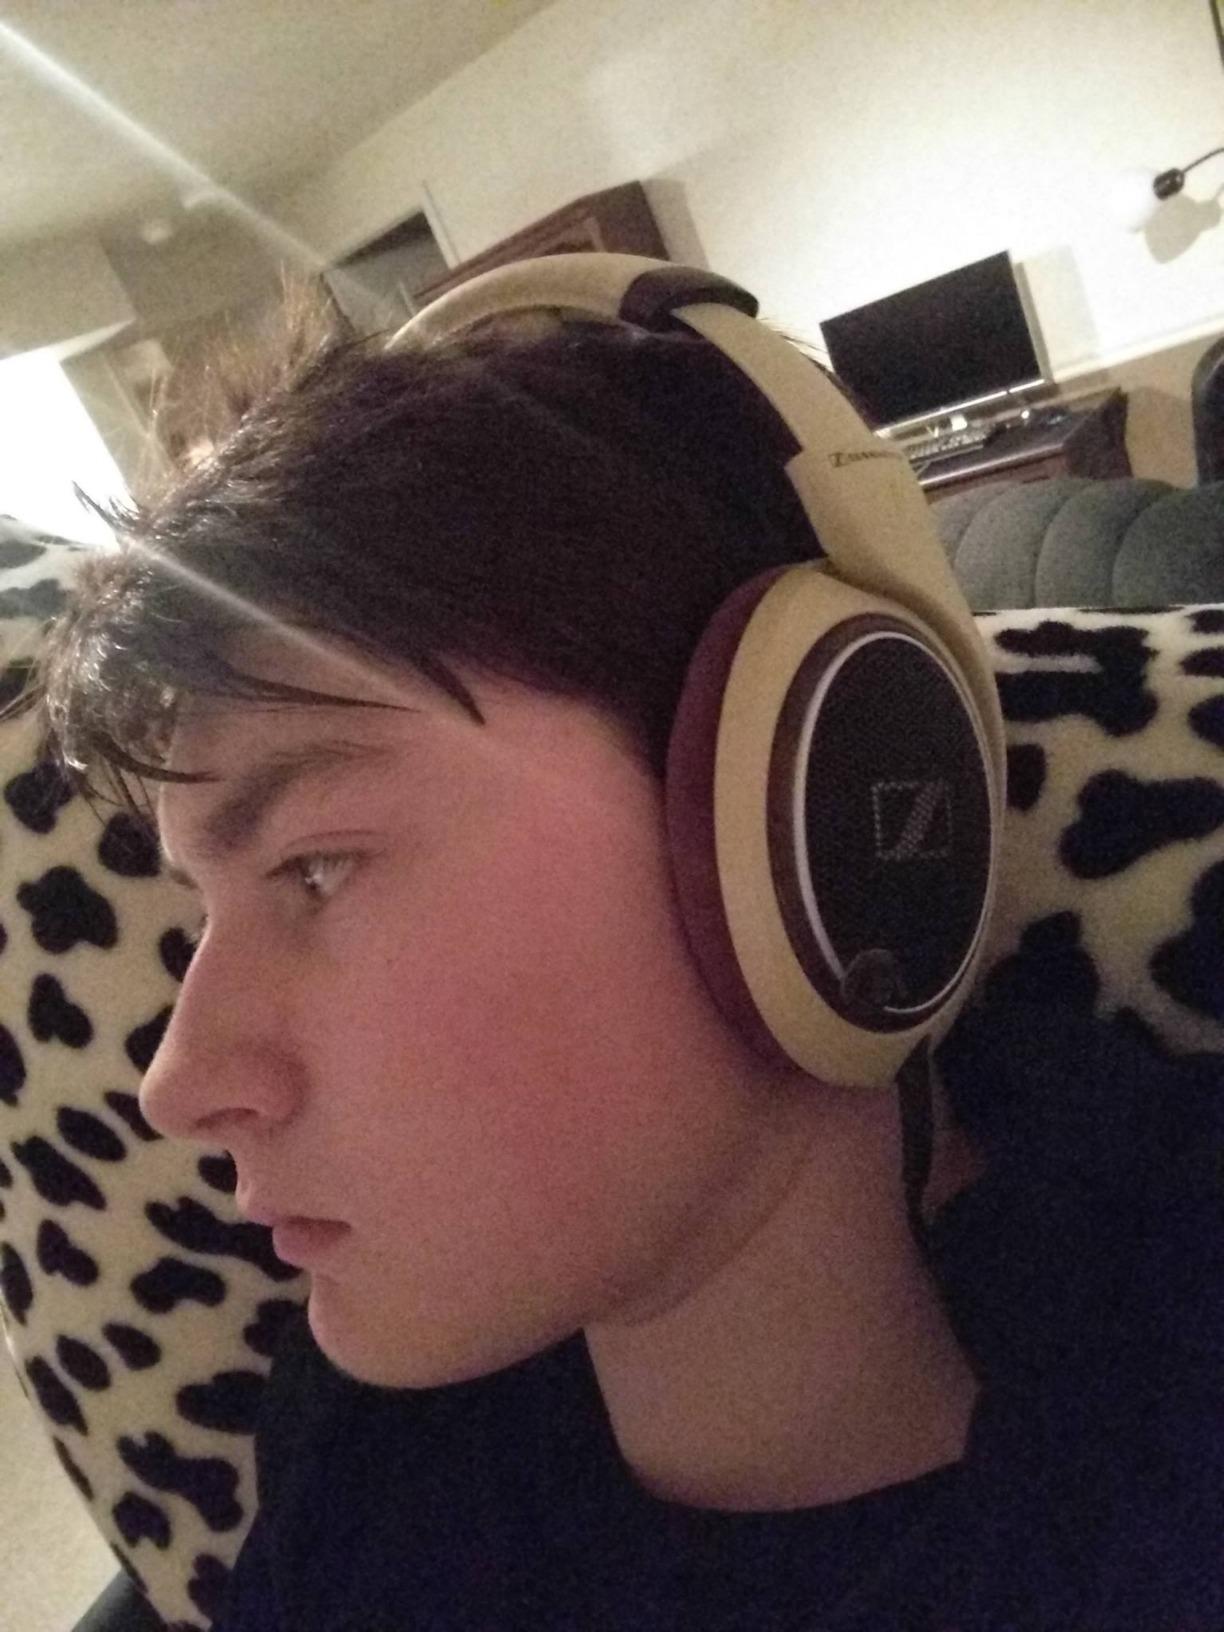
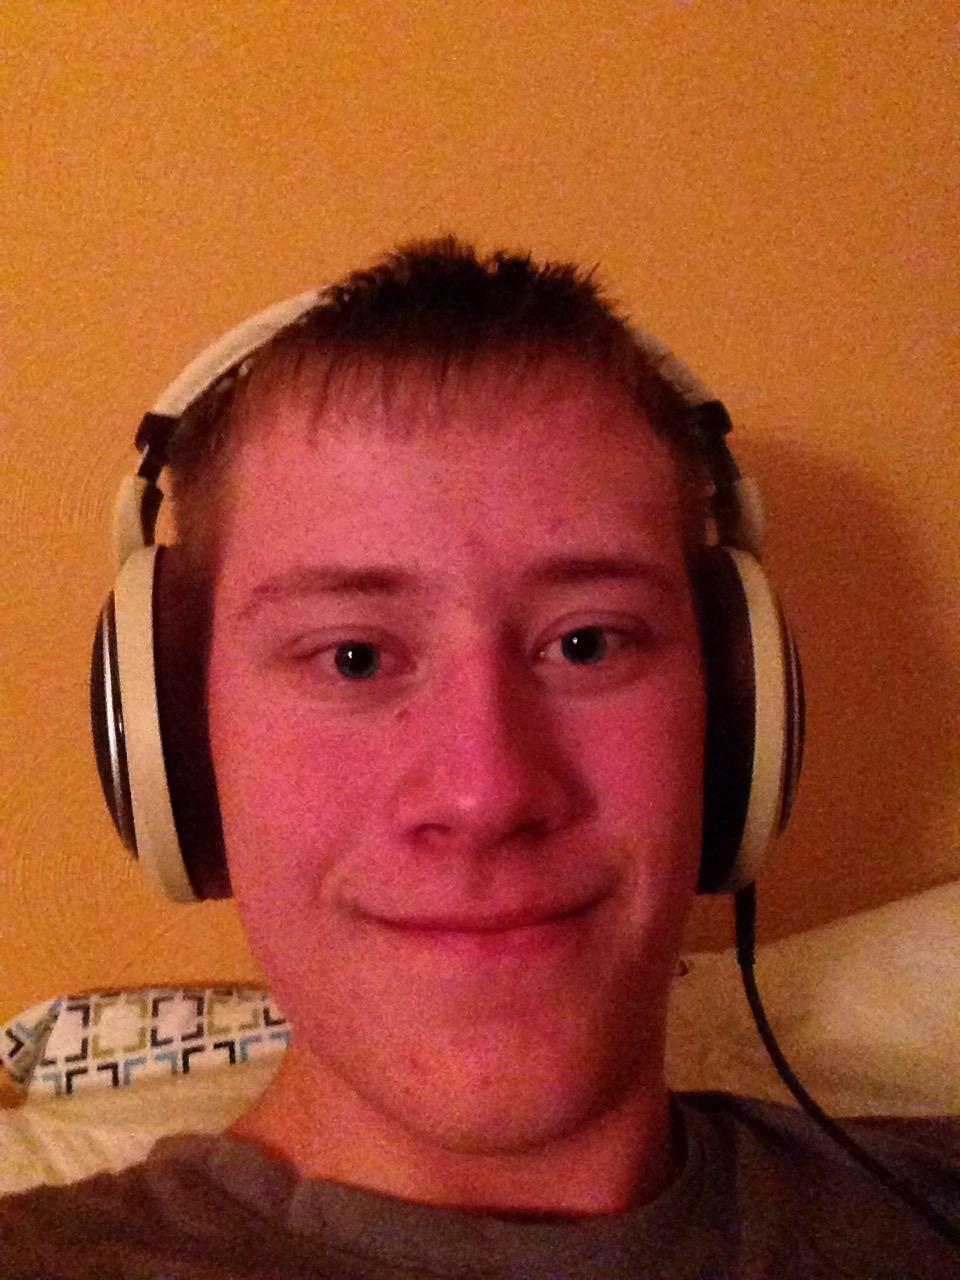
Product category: headphones
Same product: yes